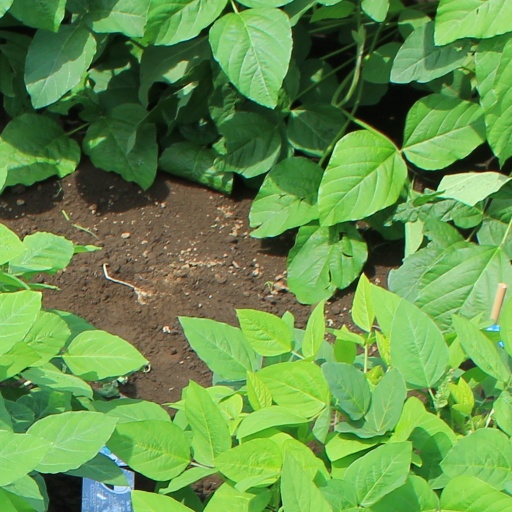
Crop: soybean